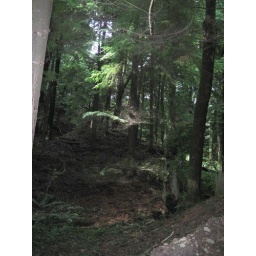
A ray of sunlight trips nimbly through the pine branches to shine its little way onto the ground below